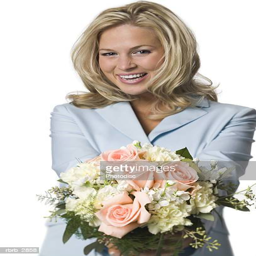
portrait of young woman holding a bouquet of flowers